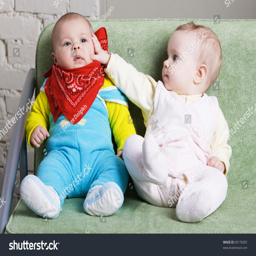
portrait of lovely babies sitting on a sofa together